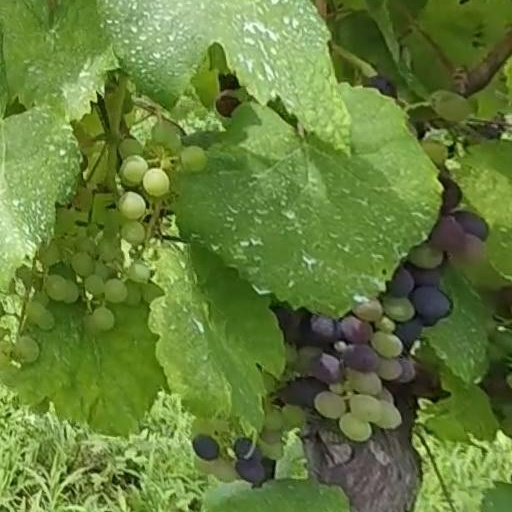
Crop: grape